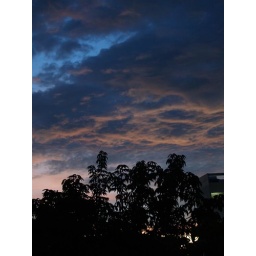
P4245195 silhouette of tree against the evening sky